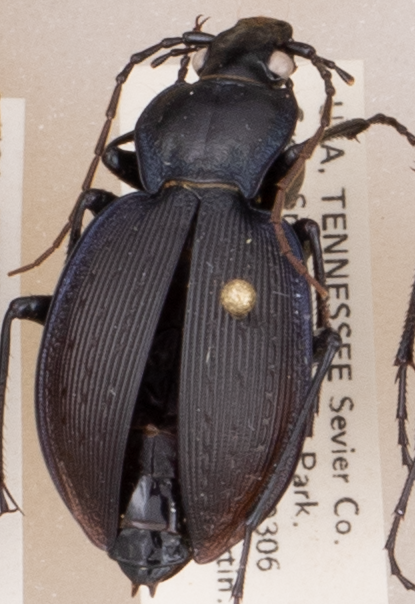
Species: Carabus goryi
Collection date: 2021-06-22
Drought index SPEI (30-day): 0.39
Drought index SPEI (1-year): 0.792
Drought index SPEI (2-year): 2.09